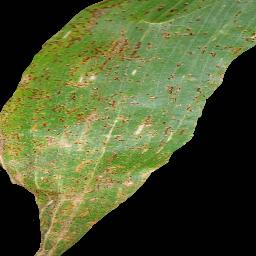
Label: Corn___Common_rust